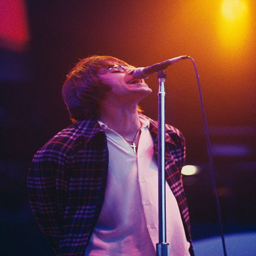
artist performing on the first of nights